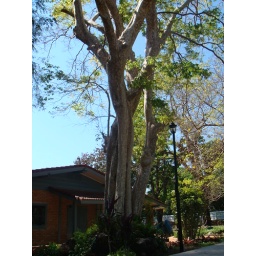
A big tree in the house of Queen 's King RAMA 7 of Thailand in Chantaburi province.